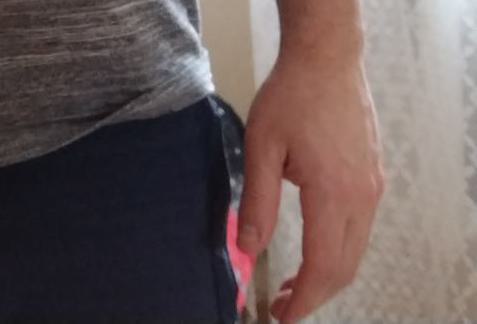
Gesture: no_gesture